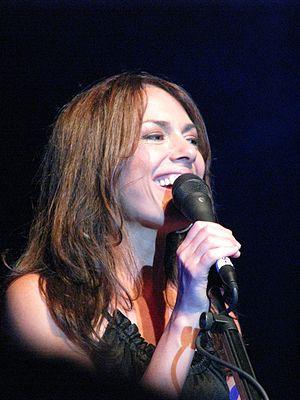
Susanna Lee Hoffs, née le 17 janvier 1959 à Los Angeles, Californie, est une chanteuse et musicienne américaine.